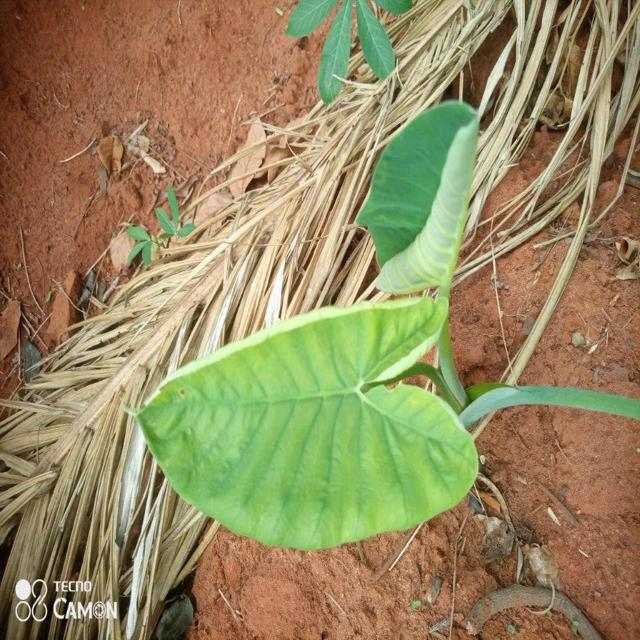
Label: Healthy